Religious tolerance

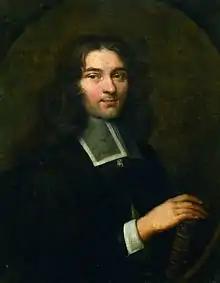
Bayle

In 1649 Maryland passed the Maryland Toleration Act, also known as the Act Concerning Religion, a law mandating religious tolerance for Trinitarian Christians only (excluding Nontrinitarian faiths). Passed on September 21, 1649 by the assembly of the Maryland colony, it was the first law requiring religious tolerance in the British North American colonies. The Calvert family sought enactment of the law to protect Catholic settlers and some of the other denominations that did not conform to the dominant Anglicanism of England and her colonies.